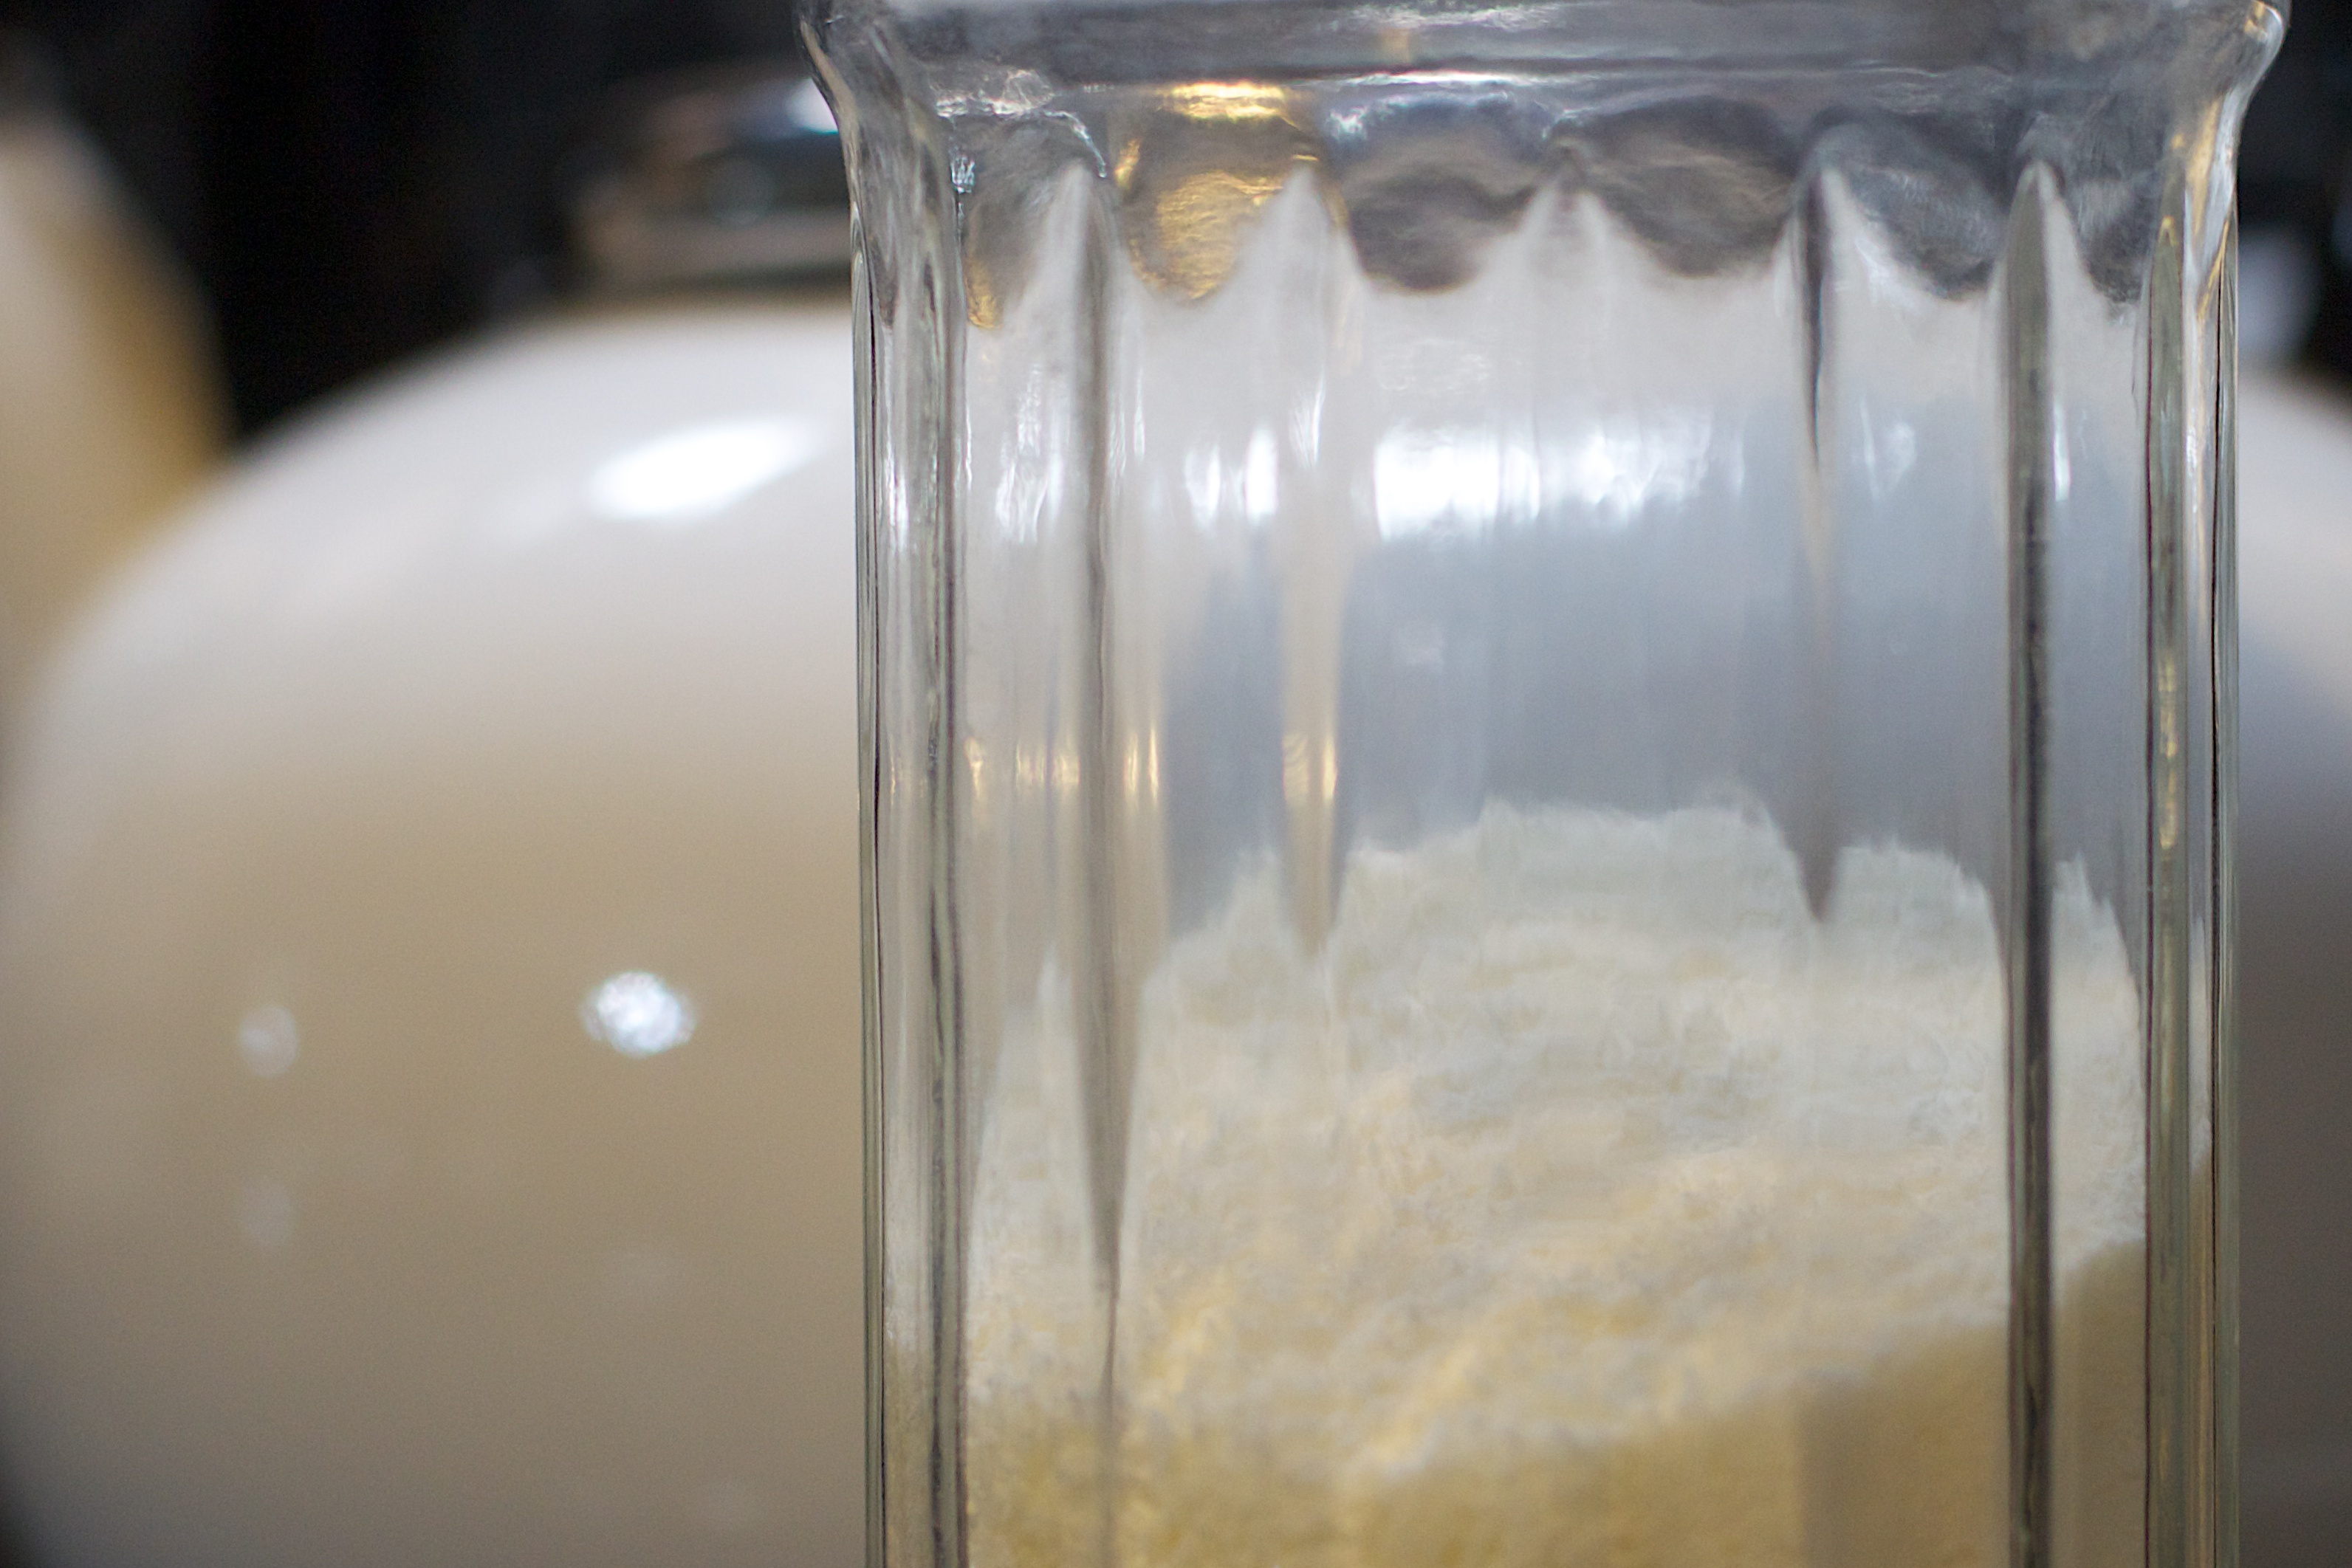
water, glass, drink, lighting